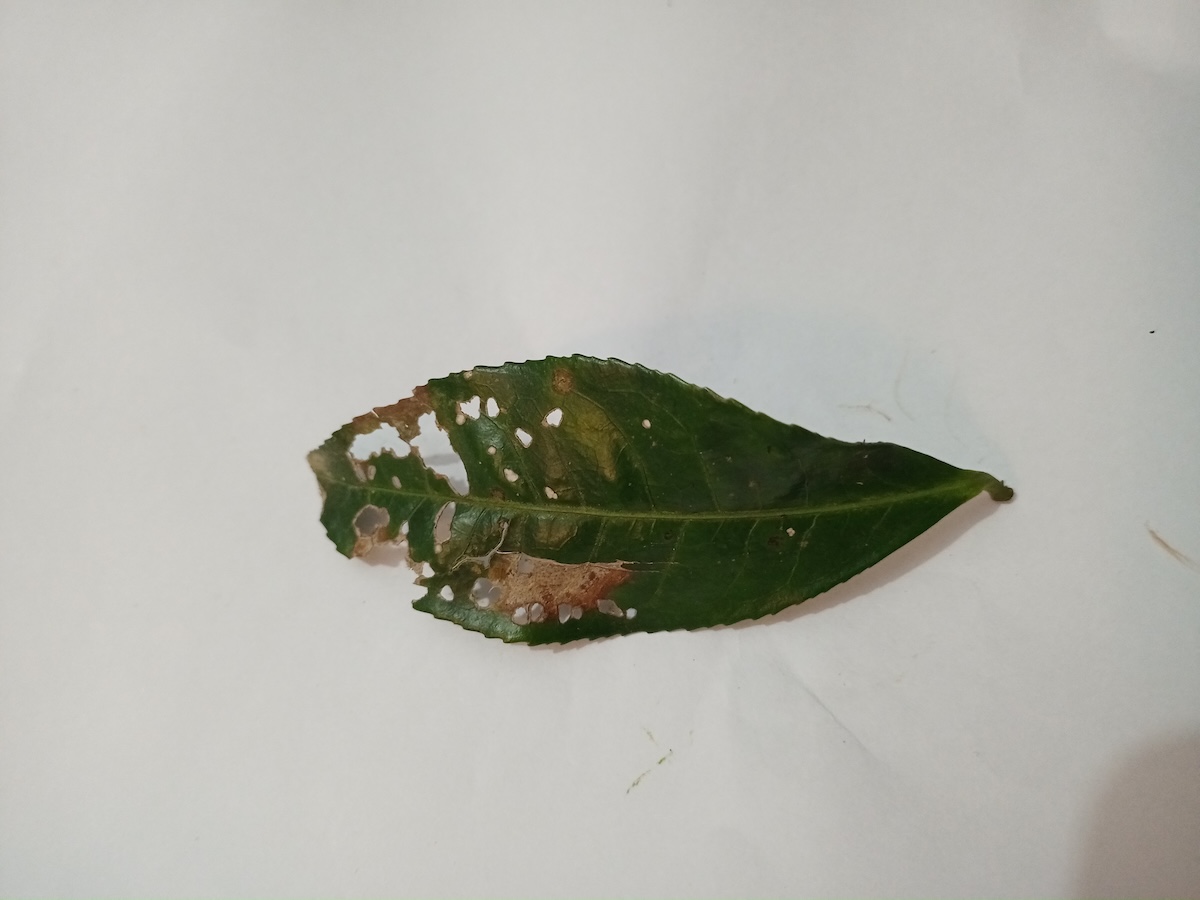
Label: Gray Blight